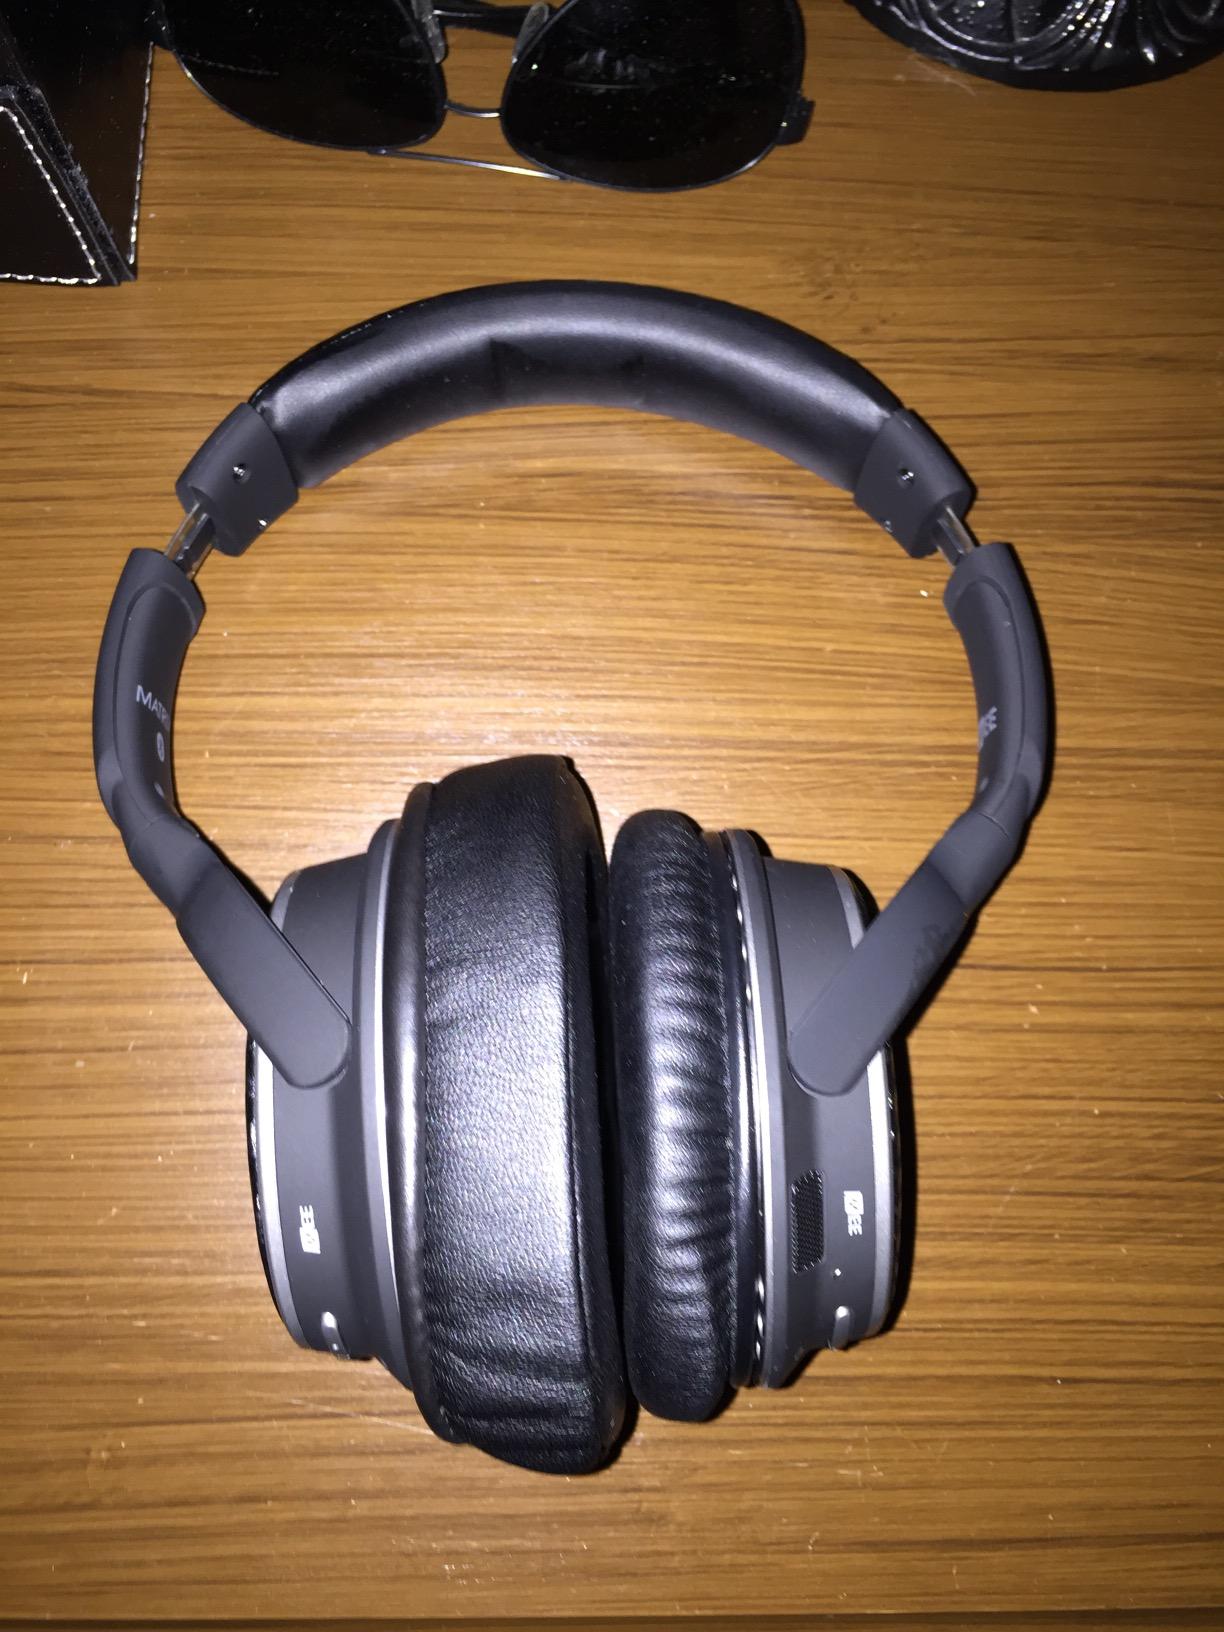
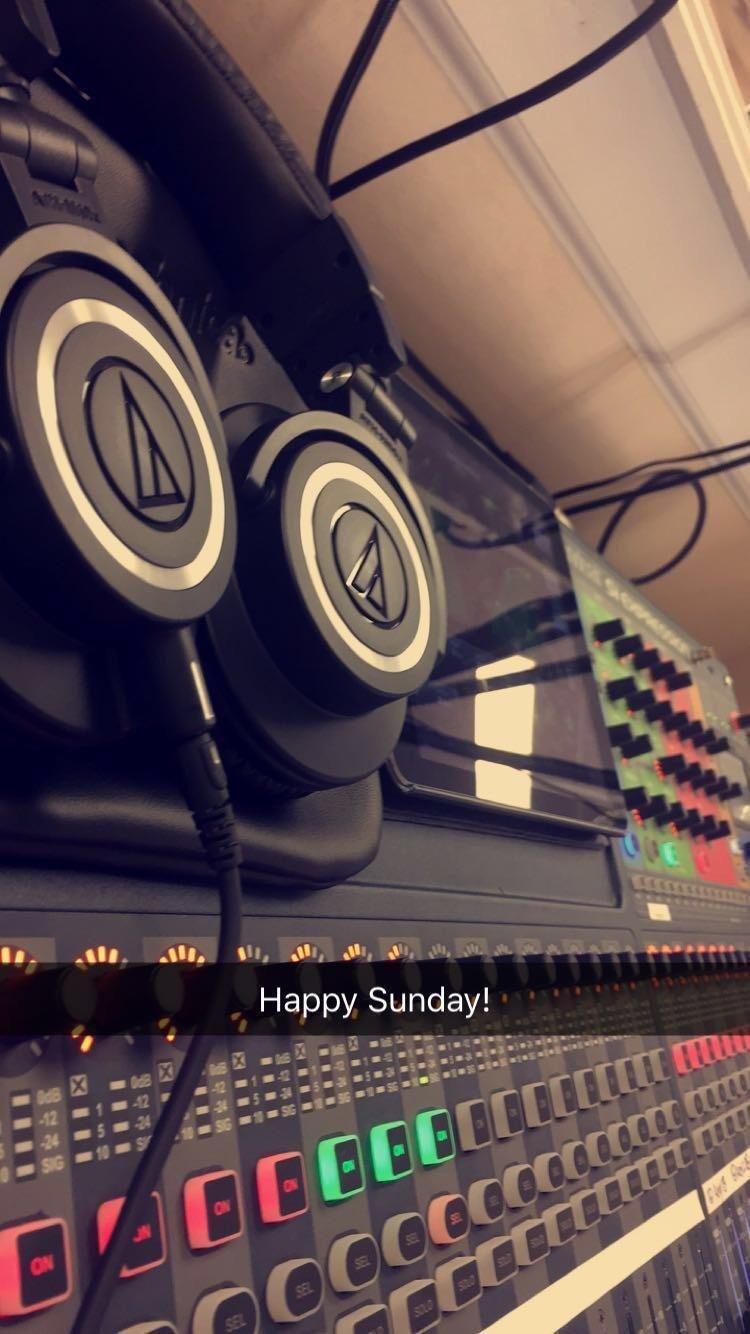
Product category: headphones
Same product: no